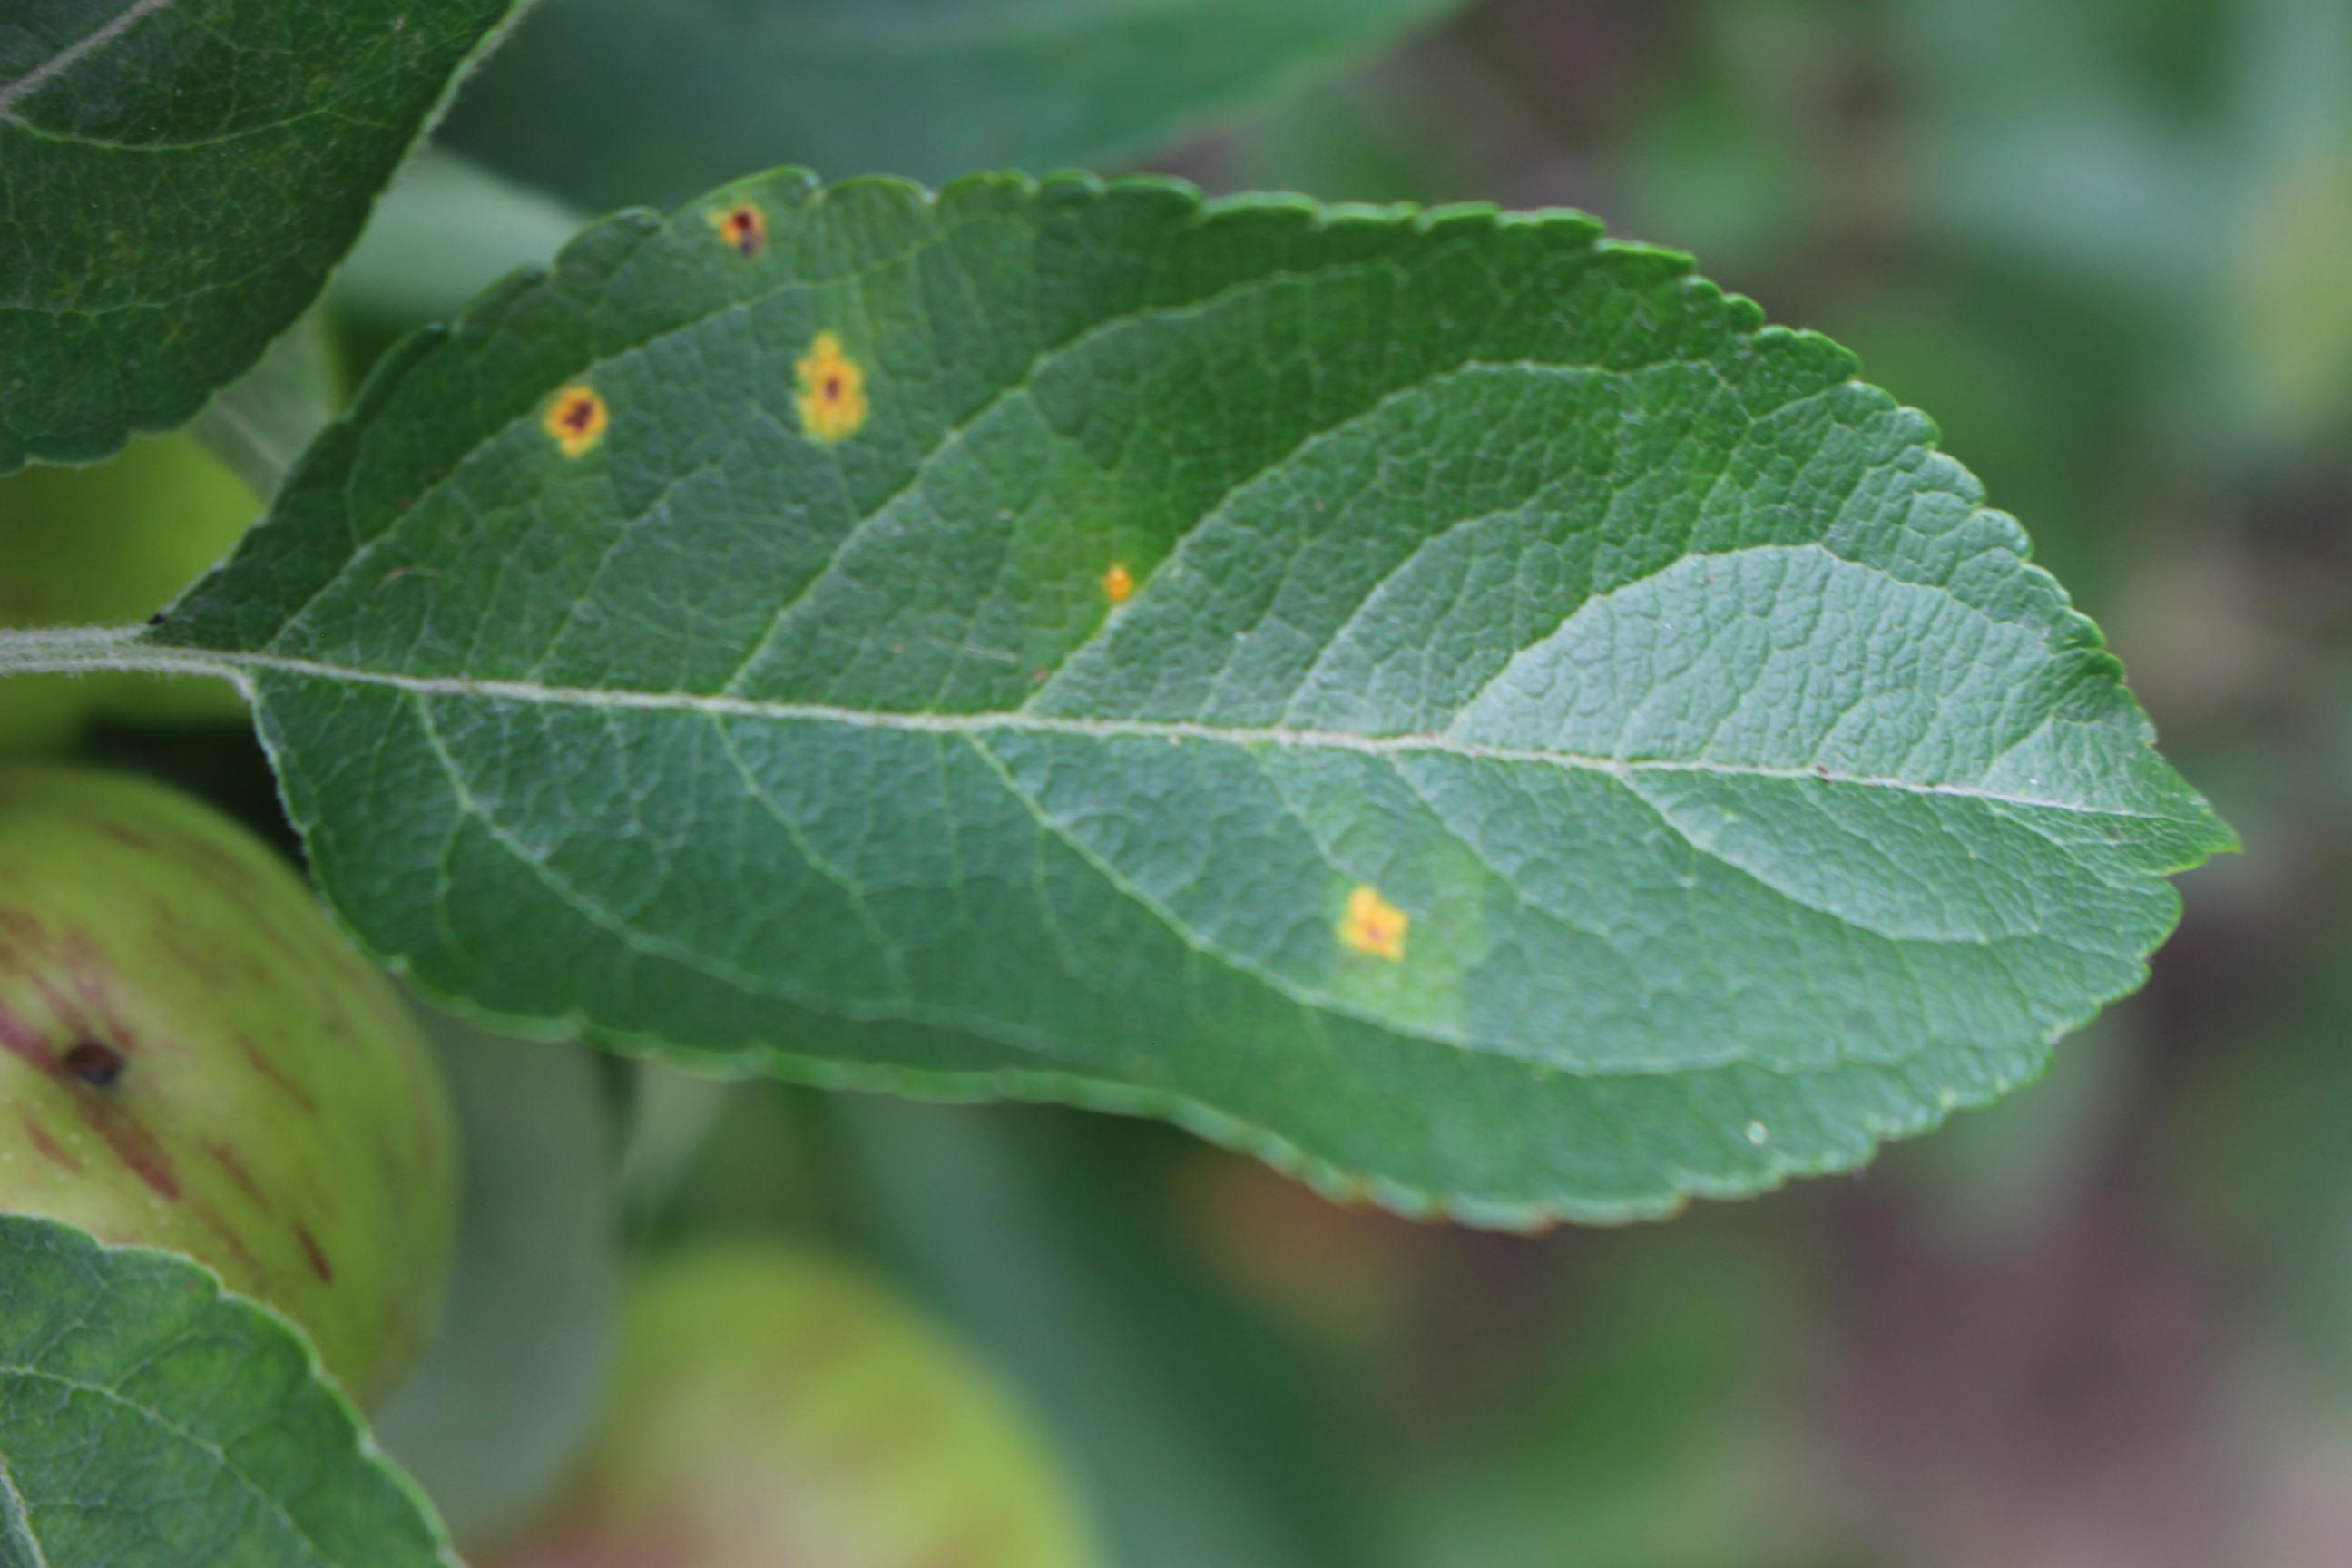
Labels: rust